Adriaen van der Donck

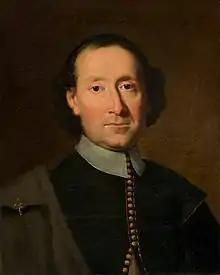
Possible portrait

Adriaen Cornelissen van der Donck (1618 – 1655) was a lawyer and landowner in New Netherland after whose honorific "Jonkheer" the city of Yonkers, New York, is named. Although he was not, as sometimes claimed, the first lawyer in the Dutch colony (an 'honor' that befell the lesser-known Lubbert Dinclagen who arrived in 1634), Van der Donck was a leader in the political life of New Amsterdam (modern New York City), and an activist for Dutch-style republican government in the Dutch West India Company-run trading post.